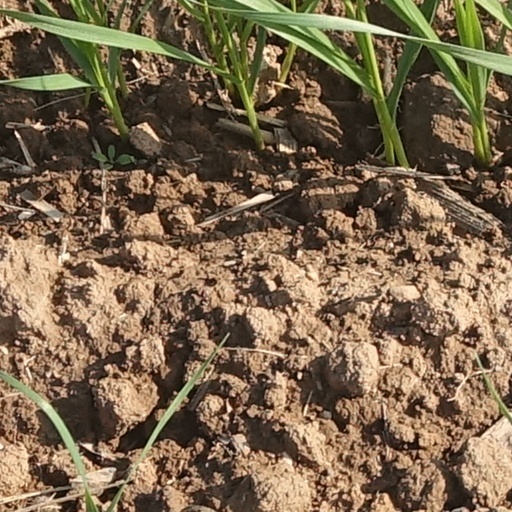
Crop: wheat